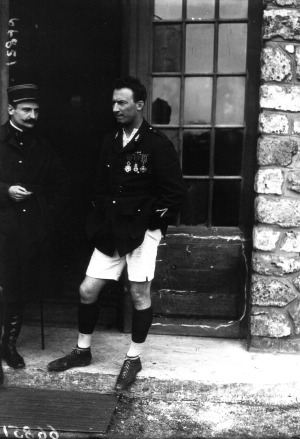
A Colombes, Boyau aviateur.
Maurice Boyau, plus tard renommé Joannès, né le 8 mai 1888 à Mustapha, en Algérie, et mort pour la France le 16 septembre 1918 à Mars-la-Tour, est un as de l'aviation de la Première Guerre mondiale crédité de trente-cinq victoires aériennes homologuées, la plupart sur des ballons d'observation allemands drachens.
Le stade Maurice-Boyau est un stade omnisports situé à Dax dans le département des Landes.